Grafton Bank

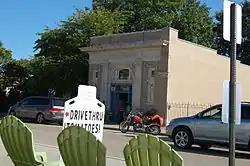

The Grafton Bank is a historic bank building located at 225 E. Main St. in Grafton, Illinois. The Classical Revival building was constructed in 1913. The buff brick building features extensive terra cotta ornamentation on its front facade. A Diocletian window and terra cotta transom bar top the entrance, and terra cotta pilasters stand on either side. A classical entablature tops the entrance; the entablature includes an architrave, a frieze inscribed with the bank's name, and a dentillated three-section cornice. A brick parapet wall tops the facade; a stepped parapet recedes from the wall along the sides of the building. The bank which originally occupied the building closed in the 1930s, and the building has since been used for a variety of other, mainly commercial, purposes.